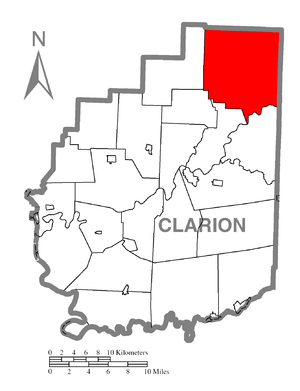
Farmington Township est un township, situé au nord-est du comté de Clarion, aux États-Unis. En 2010, il comptait une population de 1 934 habitants.